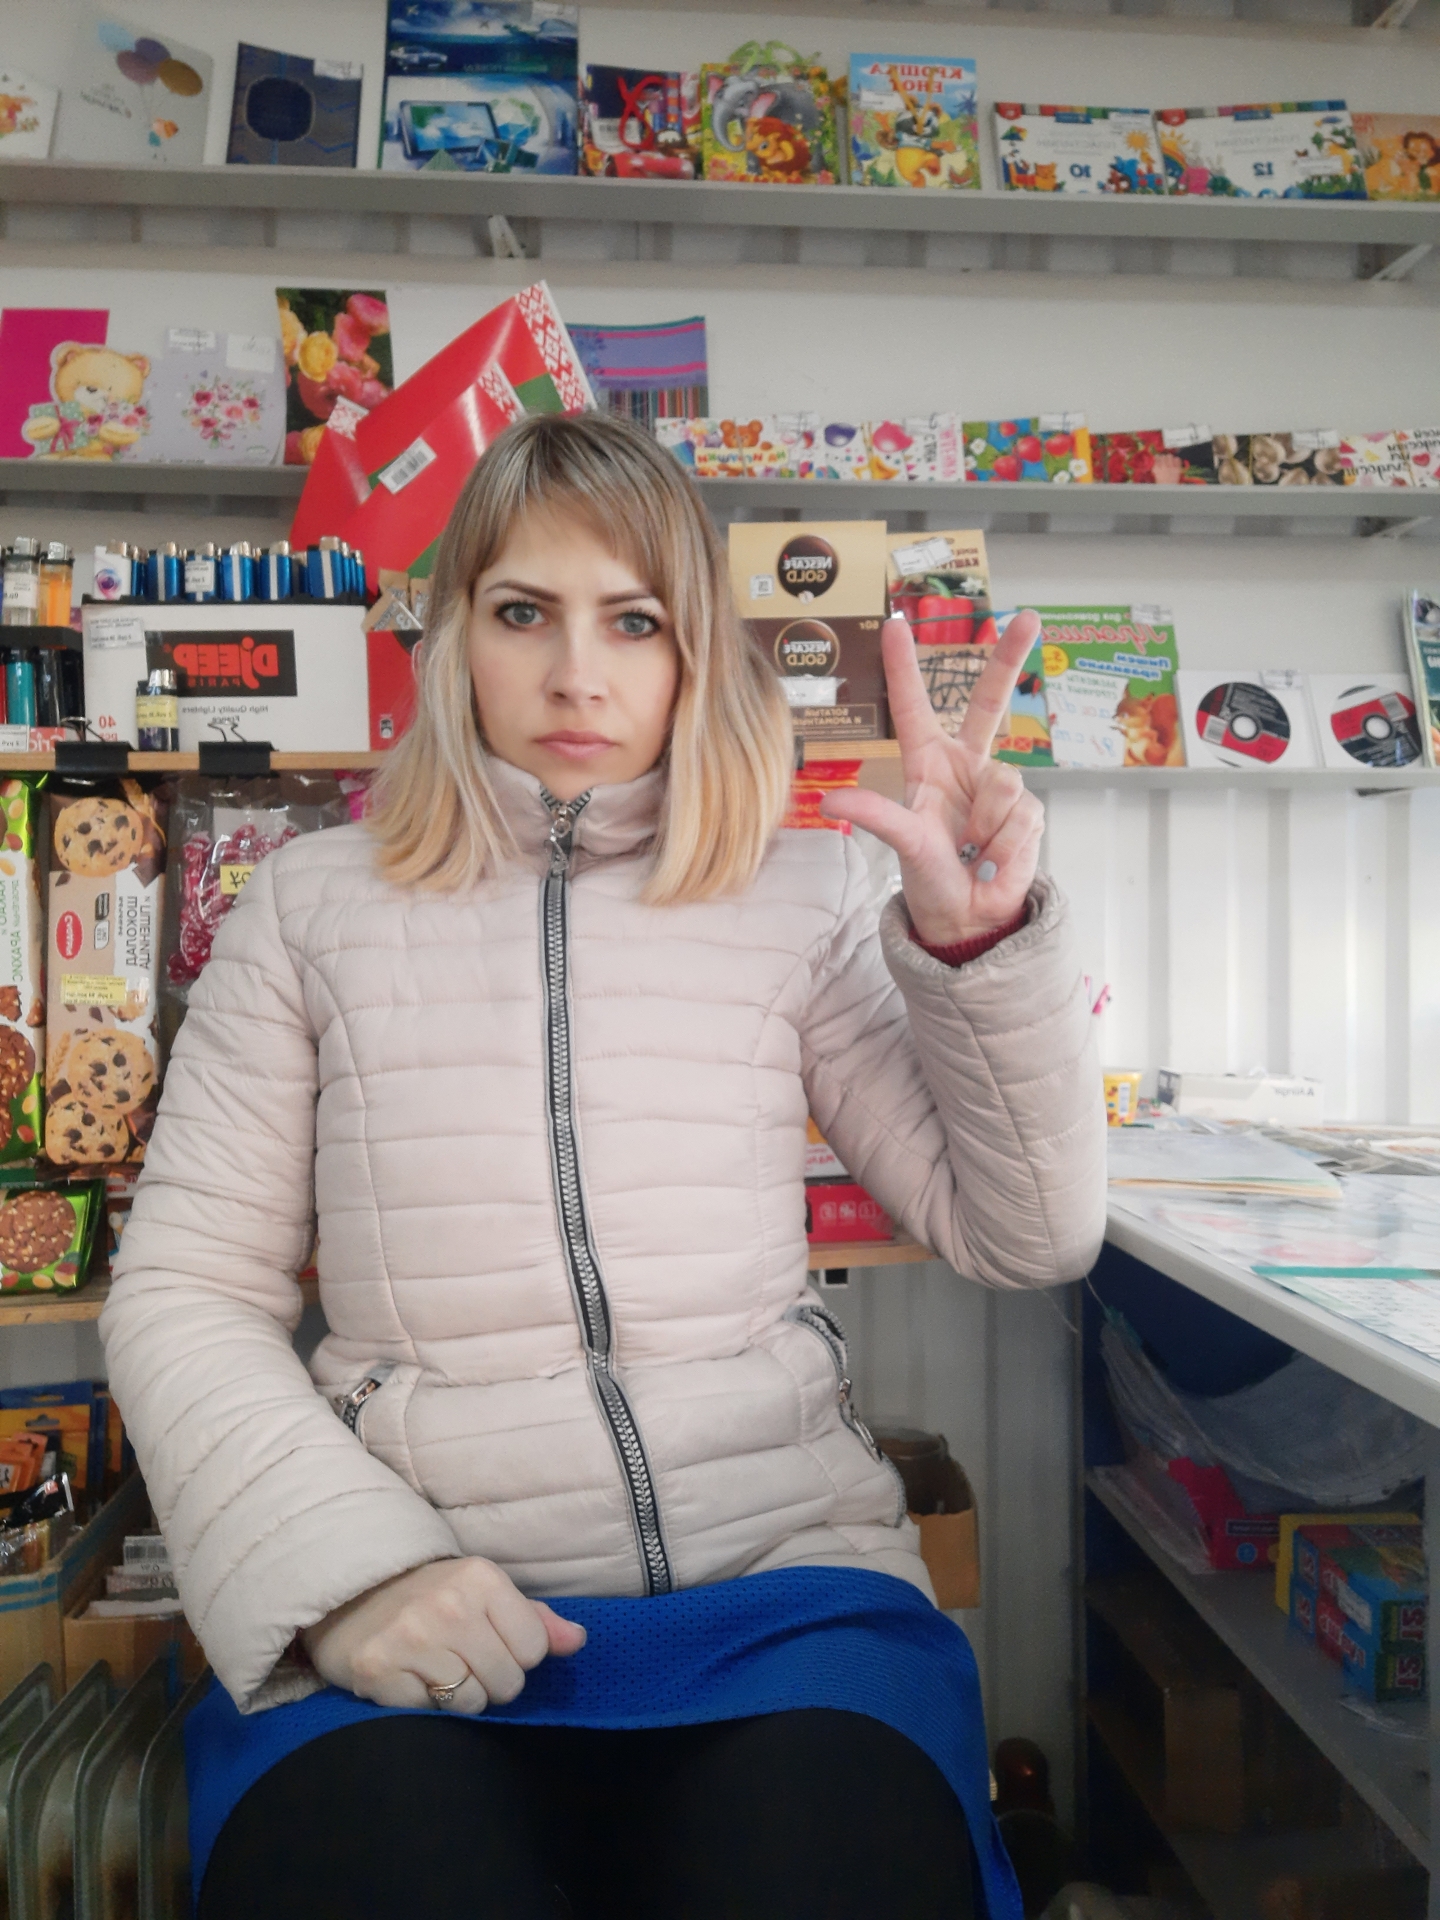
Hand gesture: three2